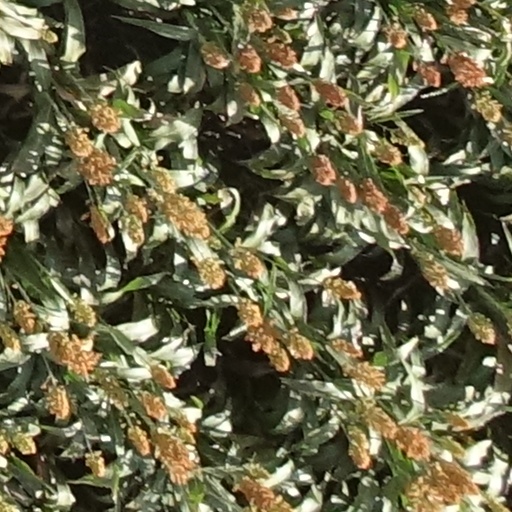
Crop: sorghum